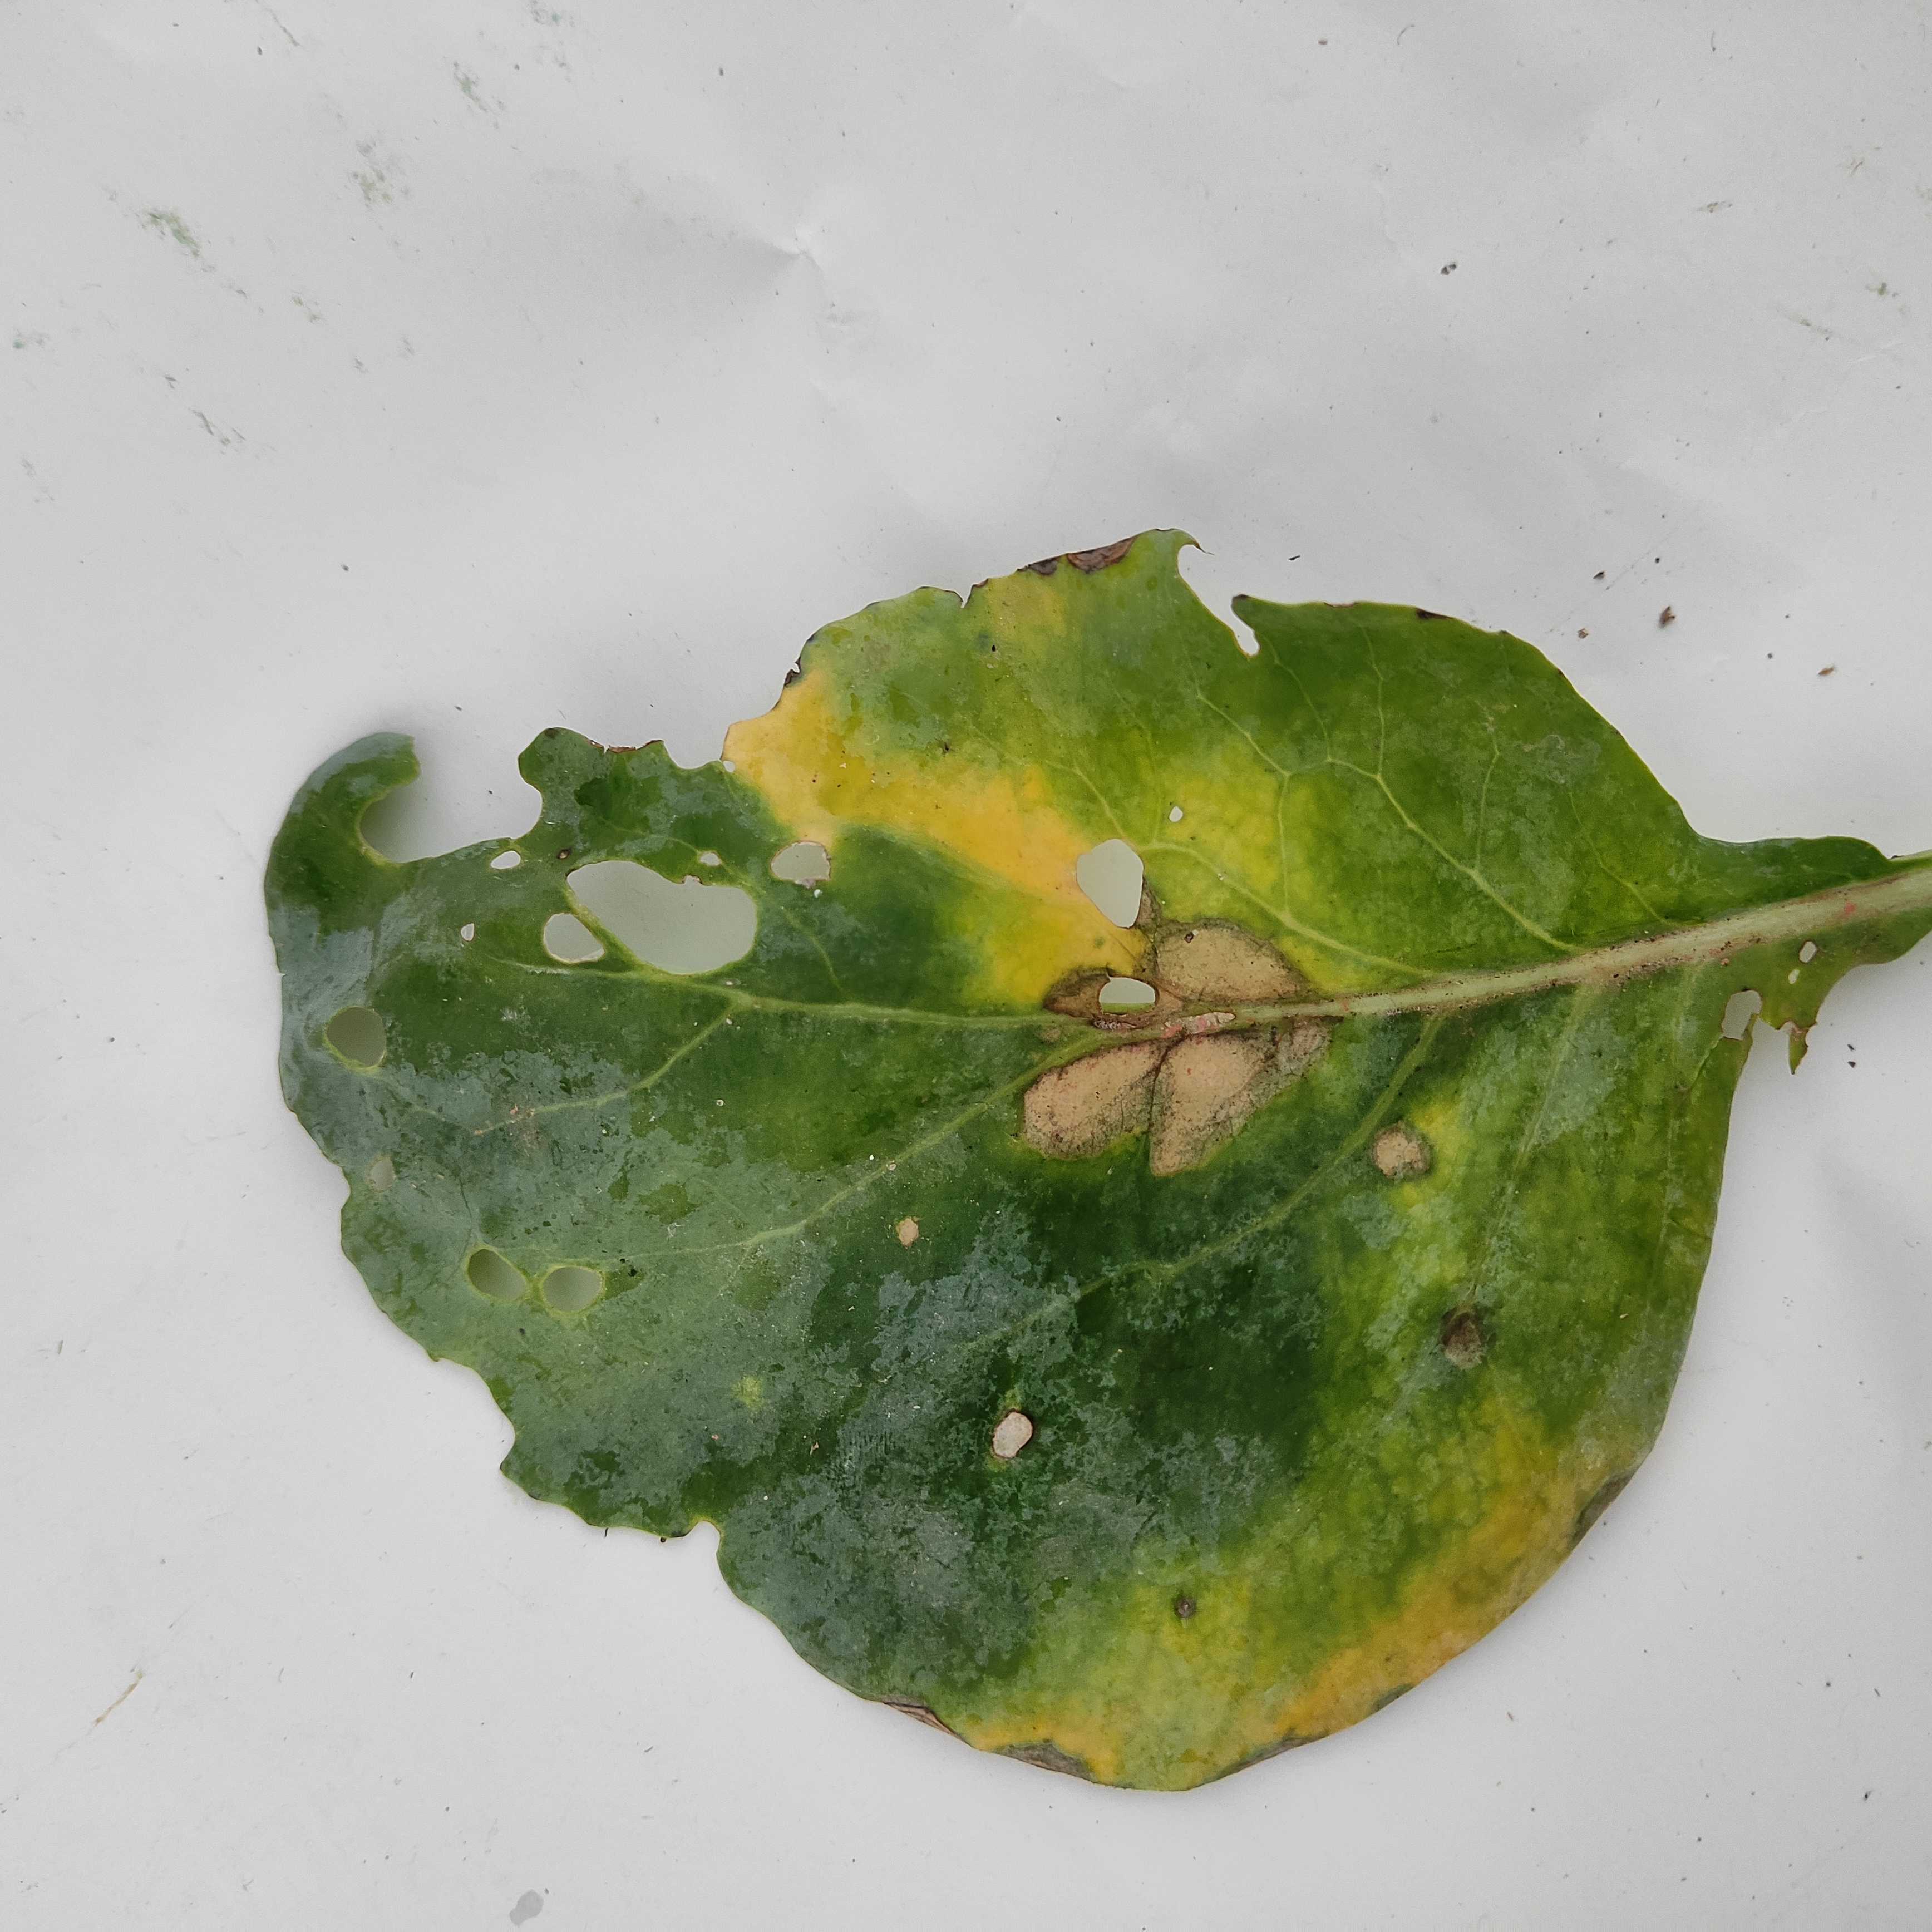
Label: Black Rot